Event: Ecuador Earthquake
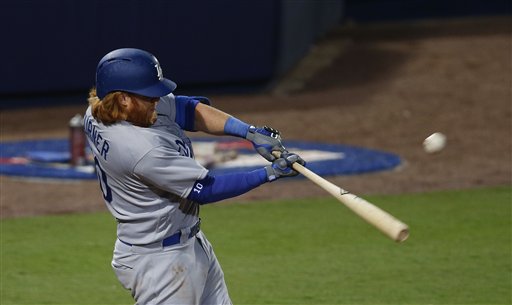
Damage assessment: no_damage